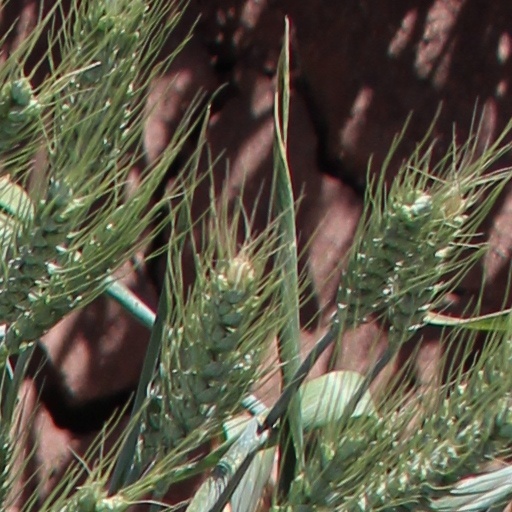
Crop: wheat